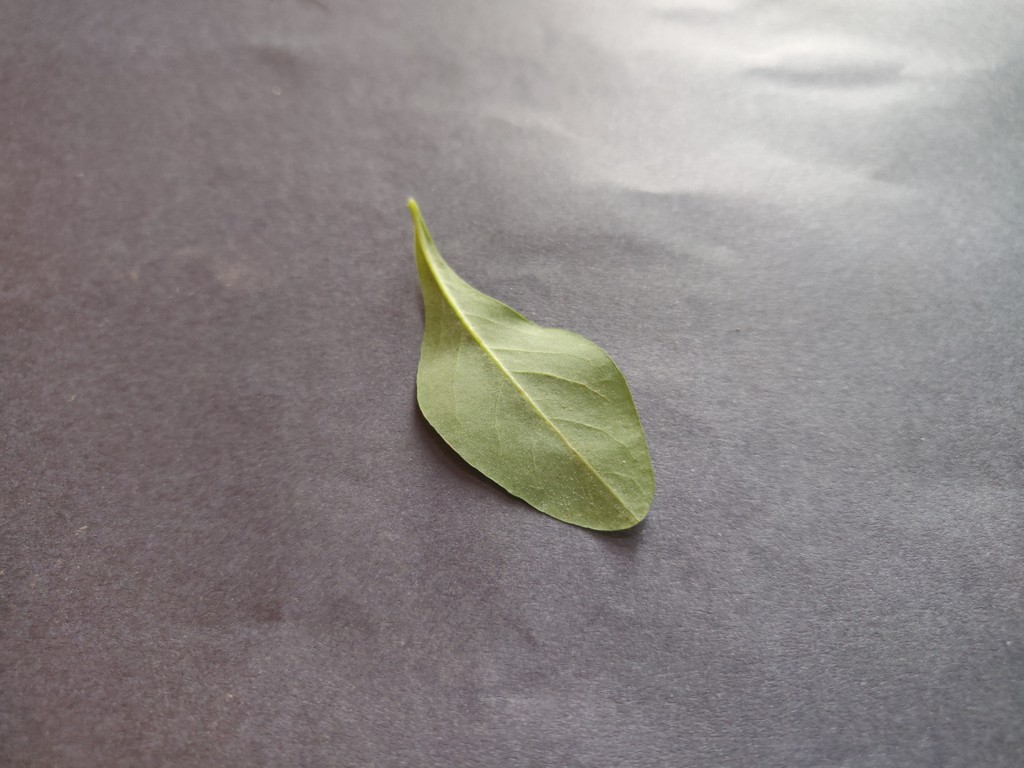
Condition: Healthy
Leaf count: single
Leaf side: back